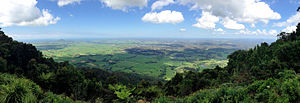
Nowra (New South Wales)
Nowra (New South Wales)
Nowra er en by i New South Wales i Australien. Byen blev grundlagt i 1852 og havde i 2010 en befolkning på 34.479.